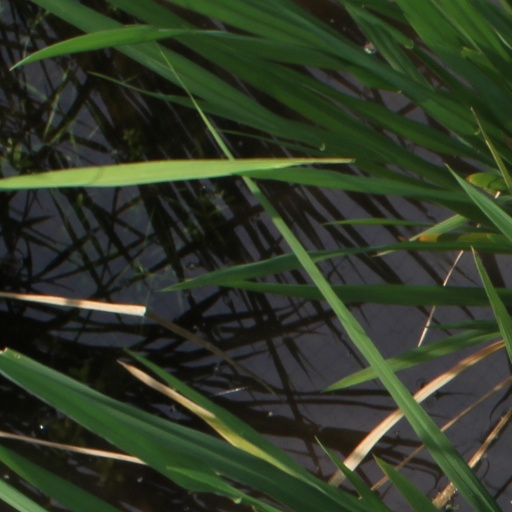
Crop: rice